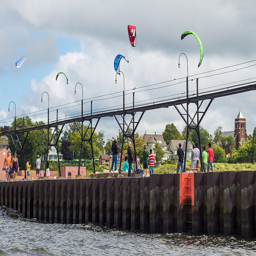
A bridge next to a river close a city
A group of people on a pier flying kites.
People are flying kites next to a lake.
People flying kites of many colors near a river.
Kites being flown by a reservoir on a sunny day